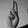
ASL letter: U